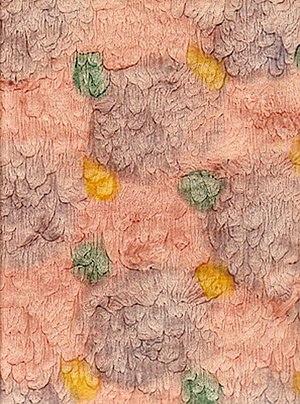
Buntpapir
Buntpapir kaldes med en tysk benævnelse